Microsoft Bing

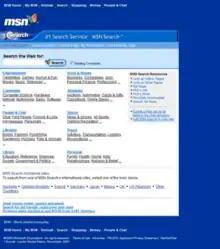
MSN Search homepage in 2002

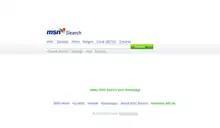
MSN Search homepage in 2006

Microsoft launched MSN Search in the third quarter of 1998, using search results from Inktomi. It consisted of a search engine, index, and web crawler. In early 1999, MSN Search launched a version which displayed listings from Looksmart blended with results from Inktomi except for a short time in 1999 when results from AltaVista were used instead. Microsoft decided to make a large investment in web search by building its own web crawler for MSN Search, the index of which was updated weekly and sometimes daily. The upgrade started as a beta program in November 2004, and came out of beta in February 2005. This occurred a year after rival Yahoo! Search rolled out its own crawler. Image search was powered by a third party, Picsearch. The service also started providing its search results to other search engine portals in an effort to better compete in the market.